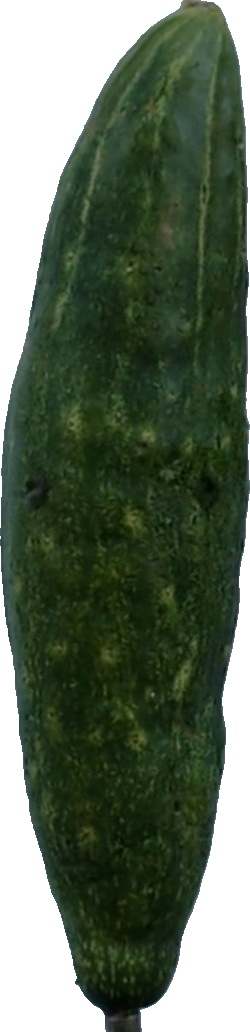
Label: cucumber_3